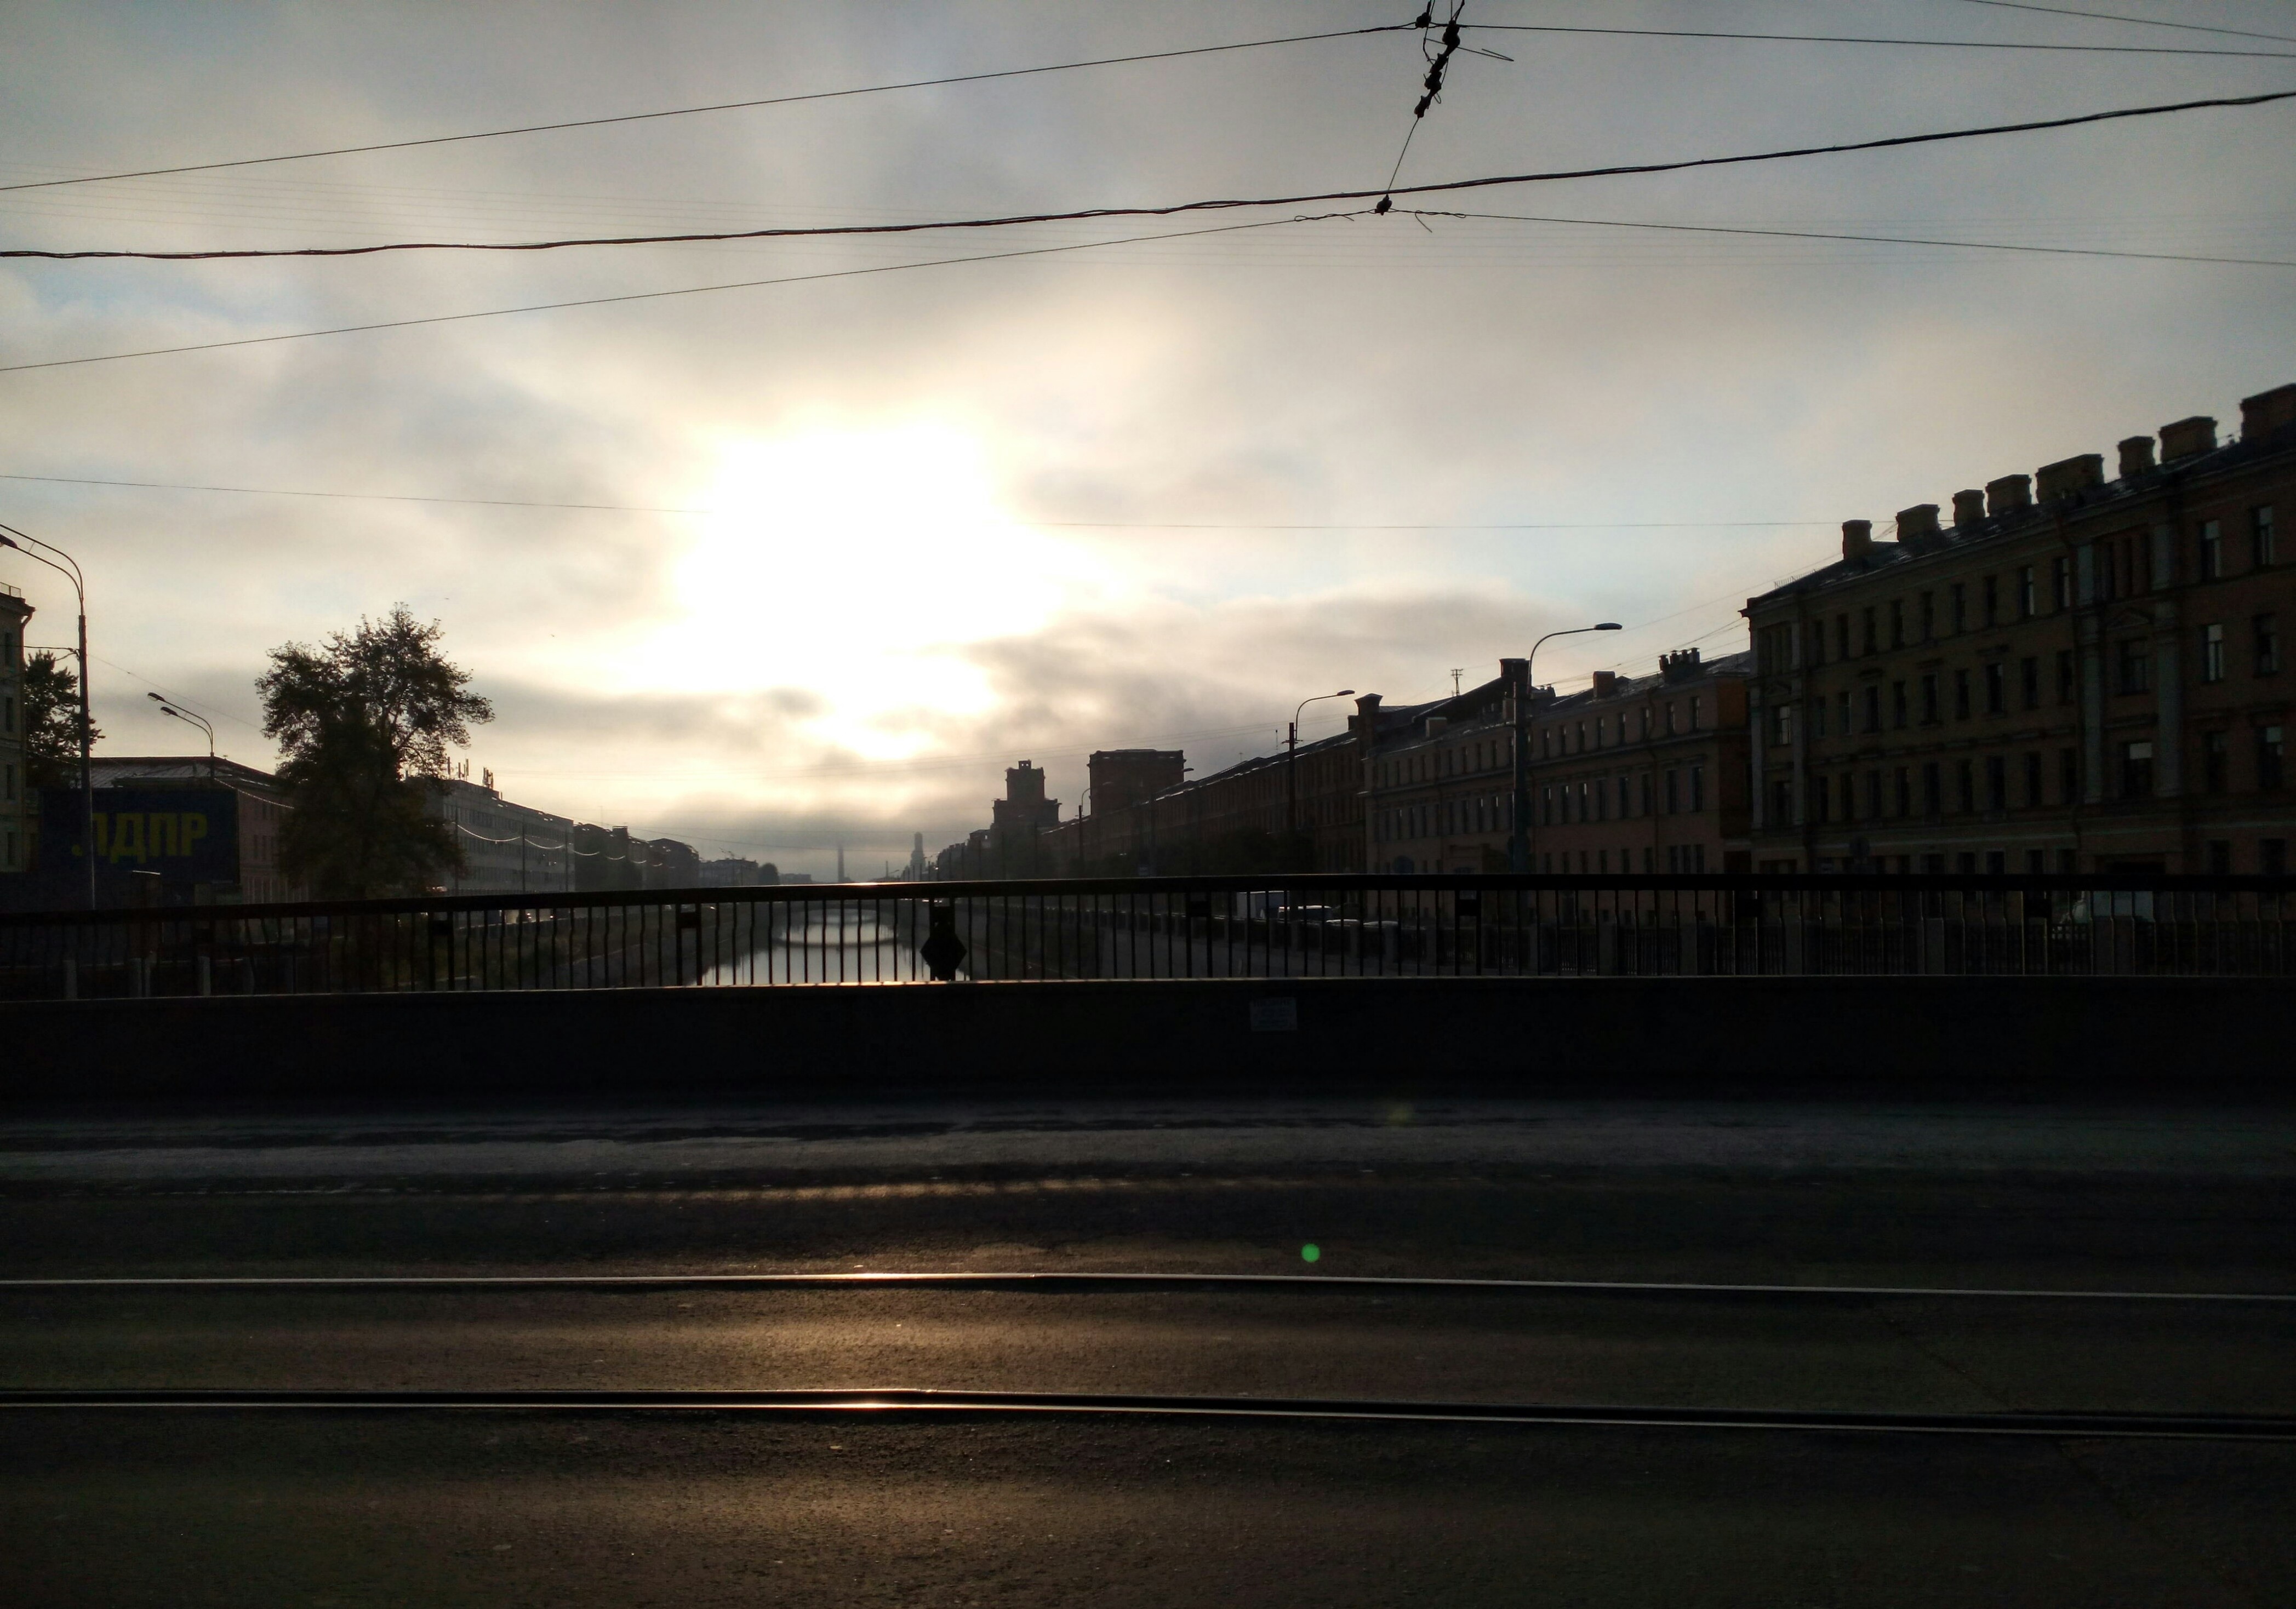
light, cloud, sky, sunset, skyline, night, sunlight, morning, dawn, cityscape, dusk, evening, reflection, darkness, shape, urban area, atmospheric phenomenon